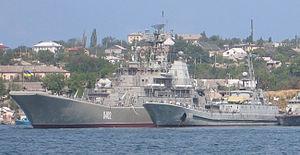
La marine ukrainienne est la branche maritime des forces armées ukrainiennes. Elle opère dans la mer Noire et le delta du Danube.